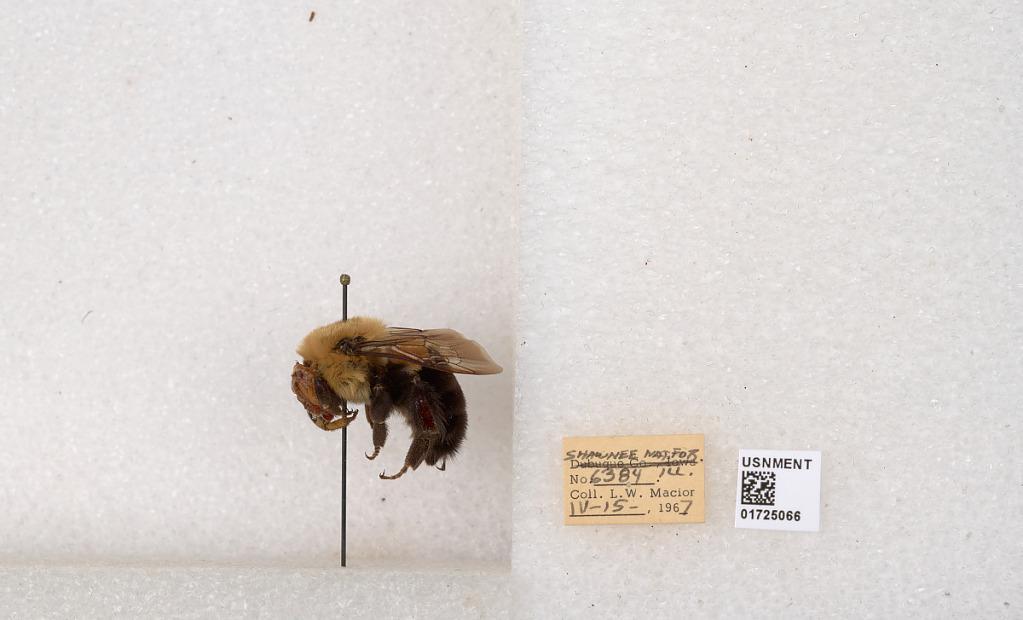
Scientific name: Bombus impatiens Cresson
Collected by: L. Macior
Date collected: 1967-4-15
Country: United States
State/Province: Illinois
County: Johnson
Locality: Shawnee National Forest
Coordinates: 37.5114, -88.8011